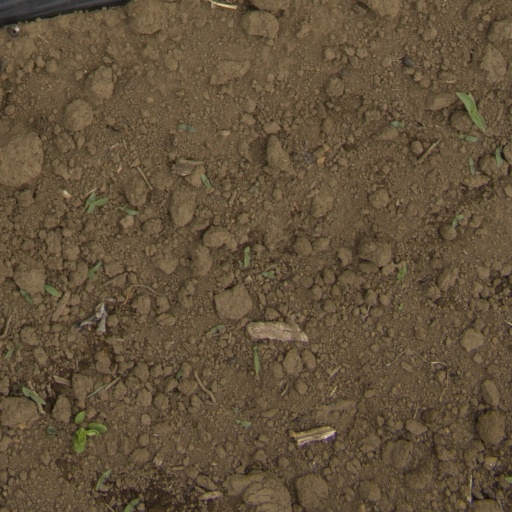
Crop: Jerusalem artichoke